John Wooden

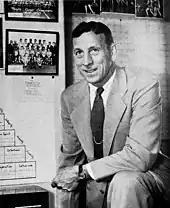
Wooden in 1960

In spite of these achievements, Wooden reportedly did not initially enjoy his position, and his wife did not favor living in Los Angeles. When Mel Taube left Purdue in 1950, Wooden's inclination was to return to West Lafayette and finally accept the head coaching job there. He was ultimately dissuaded when UCLA officials reminded him that it was he who had insisted upon a three-year commitment during negotiations in 1948. Wooden felt that leaving UCLA prior to the expiration of his contract would be tantamount to breaking his word, even though Purdue offered more money, a car and housing.